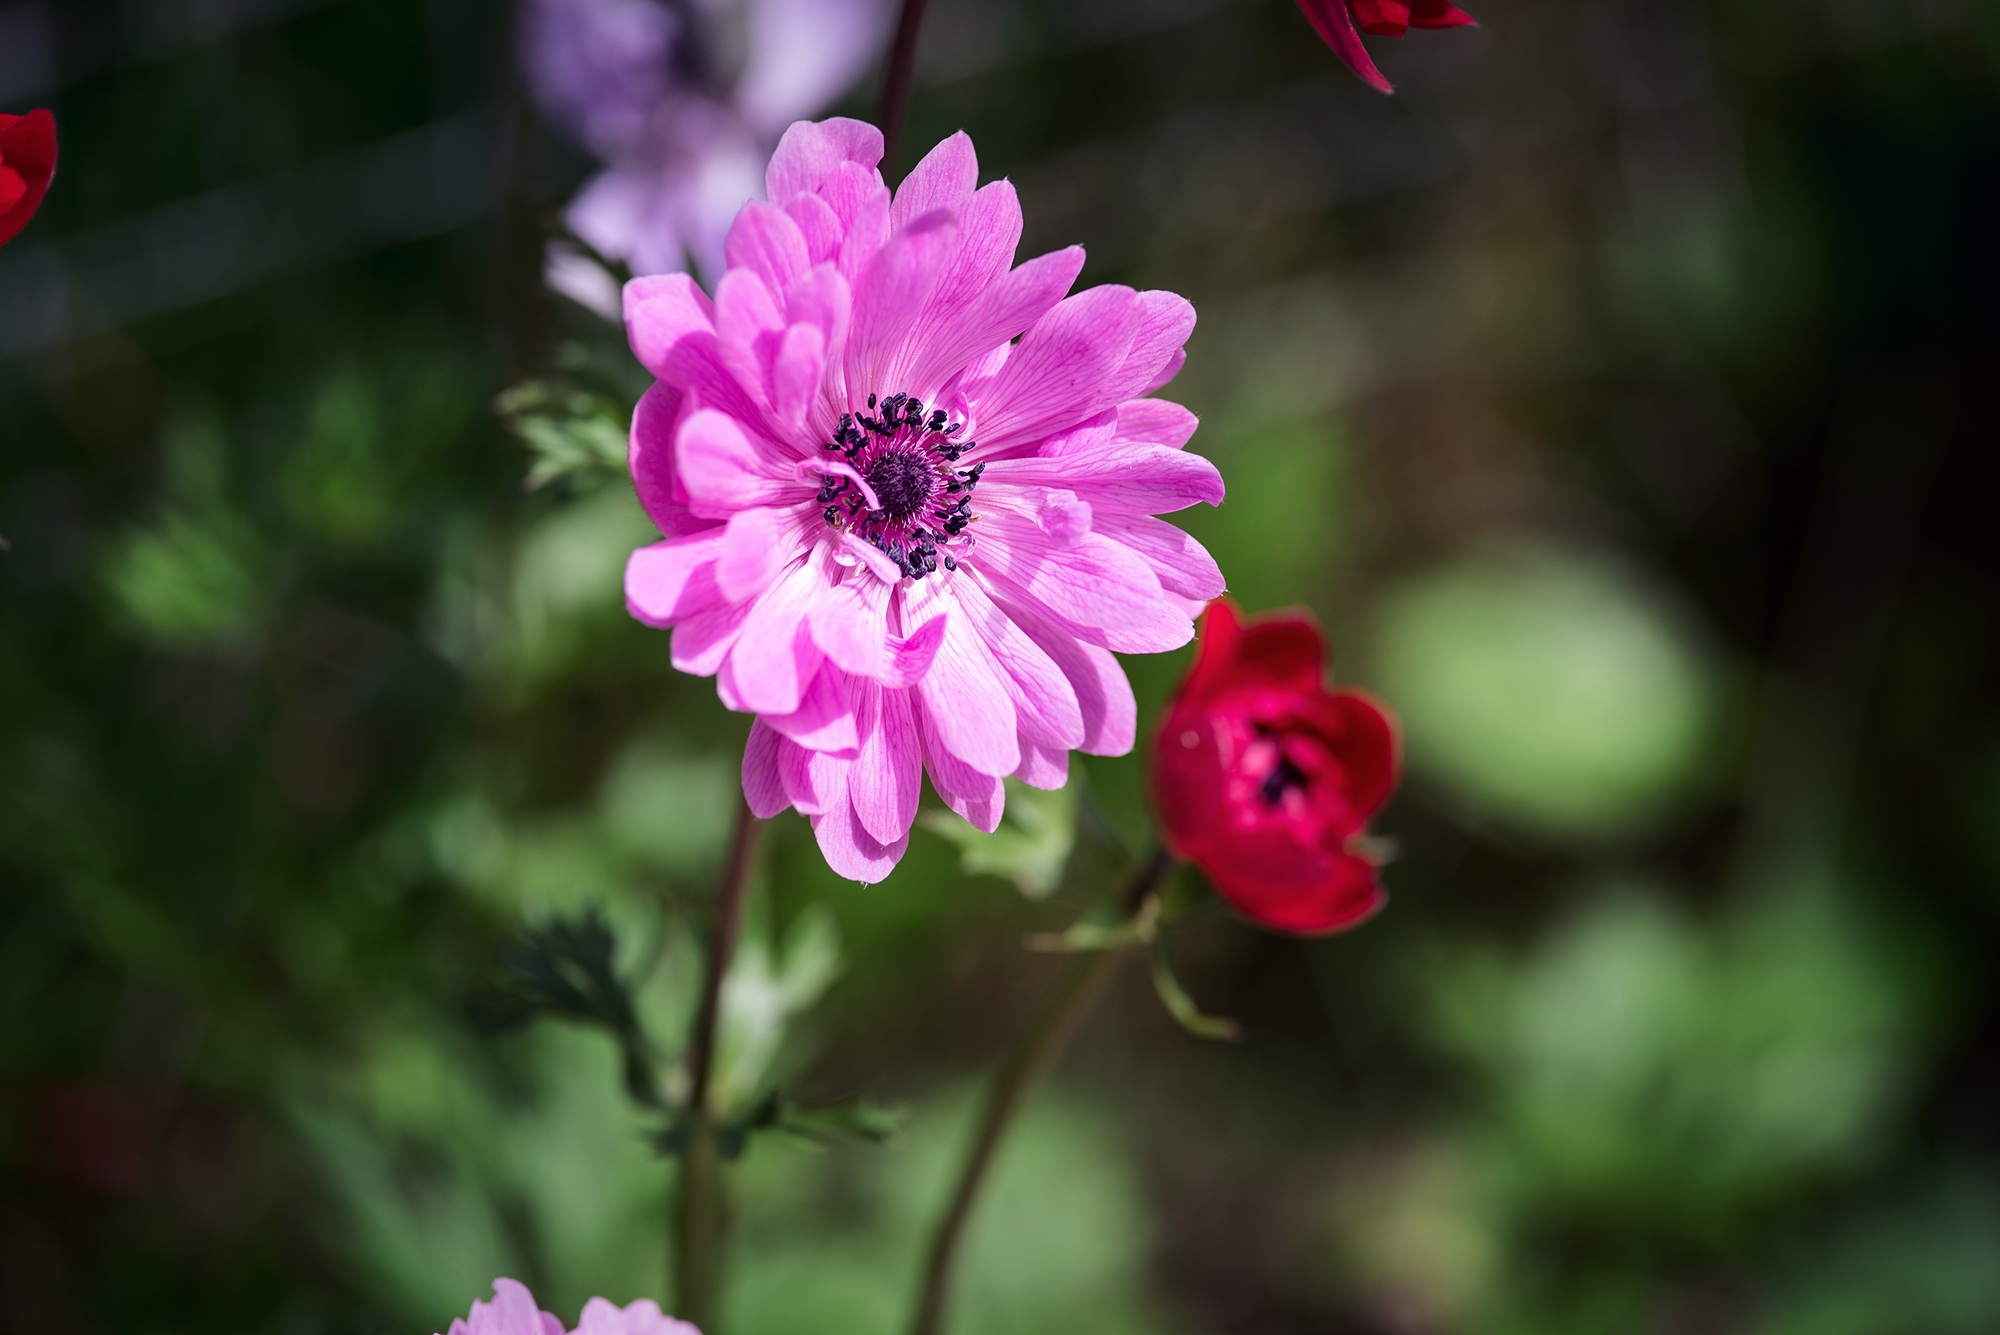
nature, blossom, plant, flower, petal, bloom, summer, spring, botany, garden, pink, close, flora, wildflower, dahlia, petals, anemone, flower garden, pink flower, light and shadow, macro photography, in the garden, flowering plant, daisy family, anemone pink, annual plant, land plant, garden cosmos